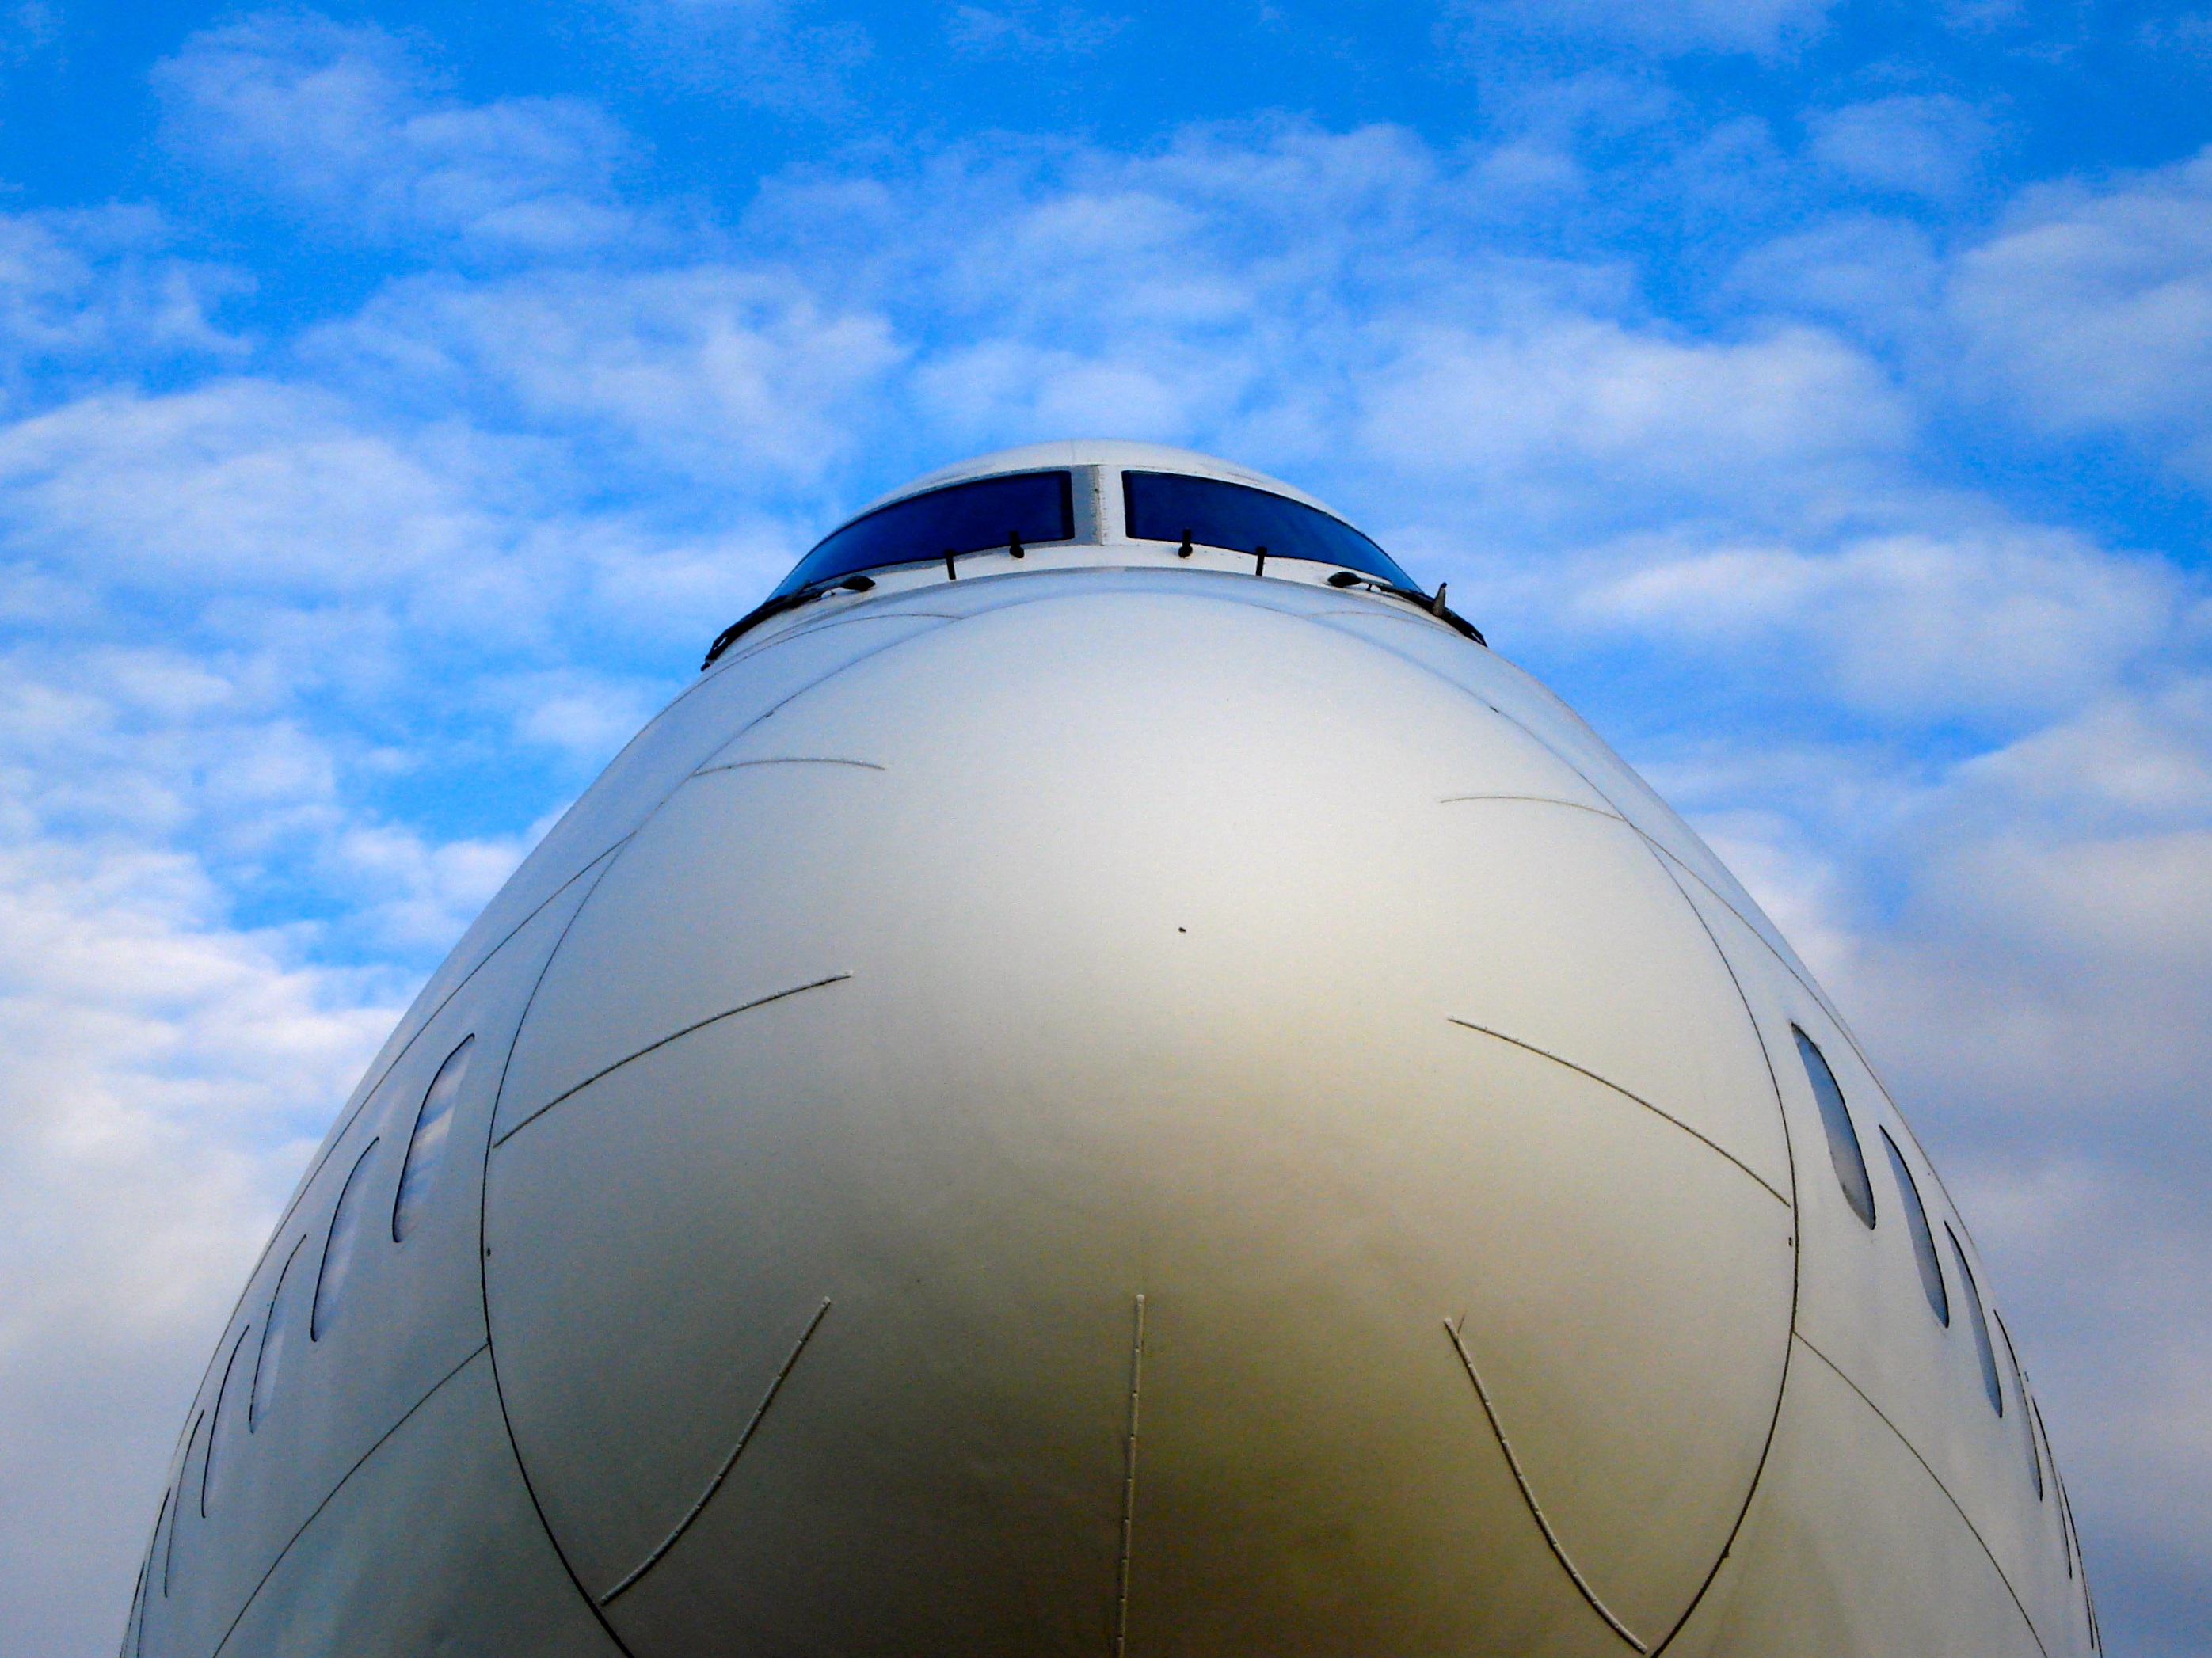
wing, cloud, sky, airplane, aircraft, jet, transport, vehicle, aviation, flight, blue, observatory, airliner, dome, boeing, jet aircraft, atmosphere of earth, wide body aircraft